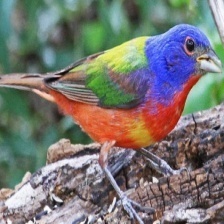
Species: PAINTED BUNTING
Scientific name: PASSERINA CIRIS
ImageNet parent category: indigo_bunting